Cape Charles Air Force Station

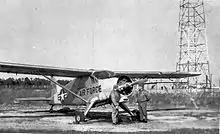
DeHavilland U-1 Beaver at Cape Charles AFS

Cape Charles Air Force Station is a closed United States Air Force General Surveillance Radar station. It is located south of Townsend, Virginia. It was closed in 1981. From 1941 to 1948 it was Fort John Custis of the United States Army Coast Artillery Corps. Since 1984 the site has been in the Eastern Shore of Virginia National Wildlife Refuge. For this article's purposes the term "Fort John Custis" includes the nearby Fisherman Island.